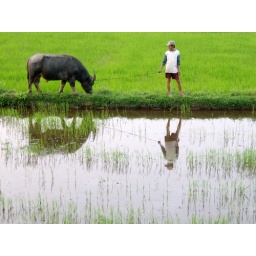
Jenn Brown - boy & water buffalo - near Hue, Vietnam - VD March08